Vincent Burnelli

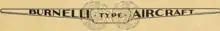
Logo of V. J. Burnelli Aircraft Construction

Burnelli was one of the first American designers to capitalize on the "flying wing" mystique. In the 1920s, he produced two biplane transports with large, airfoil-shaped fuselages that contributed a considerable portion of the airplane's lift. His goal was to develop a more efficient airplane that could carry a large payload. Although Burnelli referred to his lifting body transports as "flying wings", his production aircraft invariably retained some kind of a tail, frequently supported by upswept booms that extended rearward. More accurately, Burnelli had a "lifting body" design, rather than a true "flying wing" where all major aeronautical components are housed within the wing.